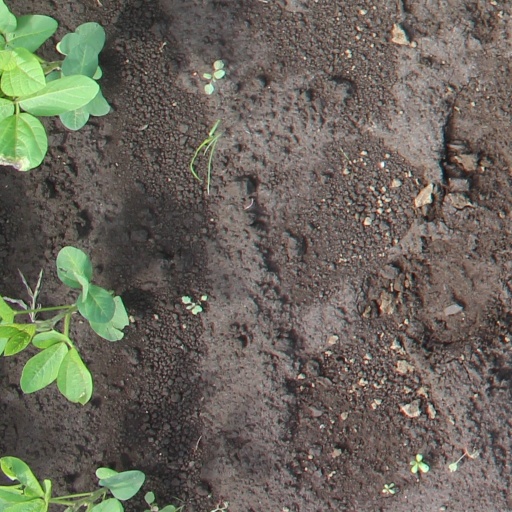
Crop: soybean